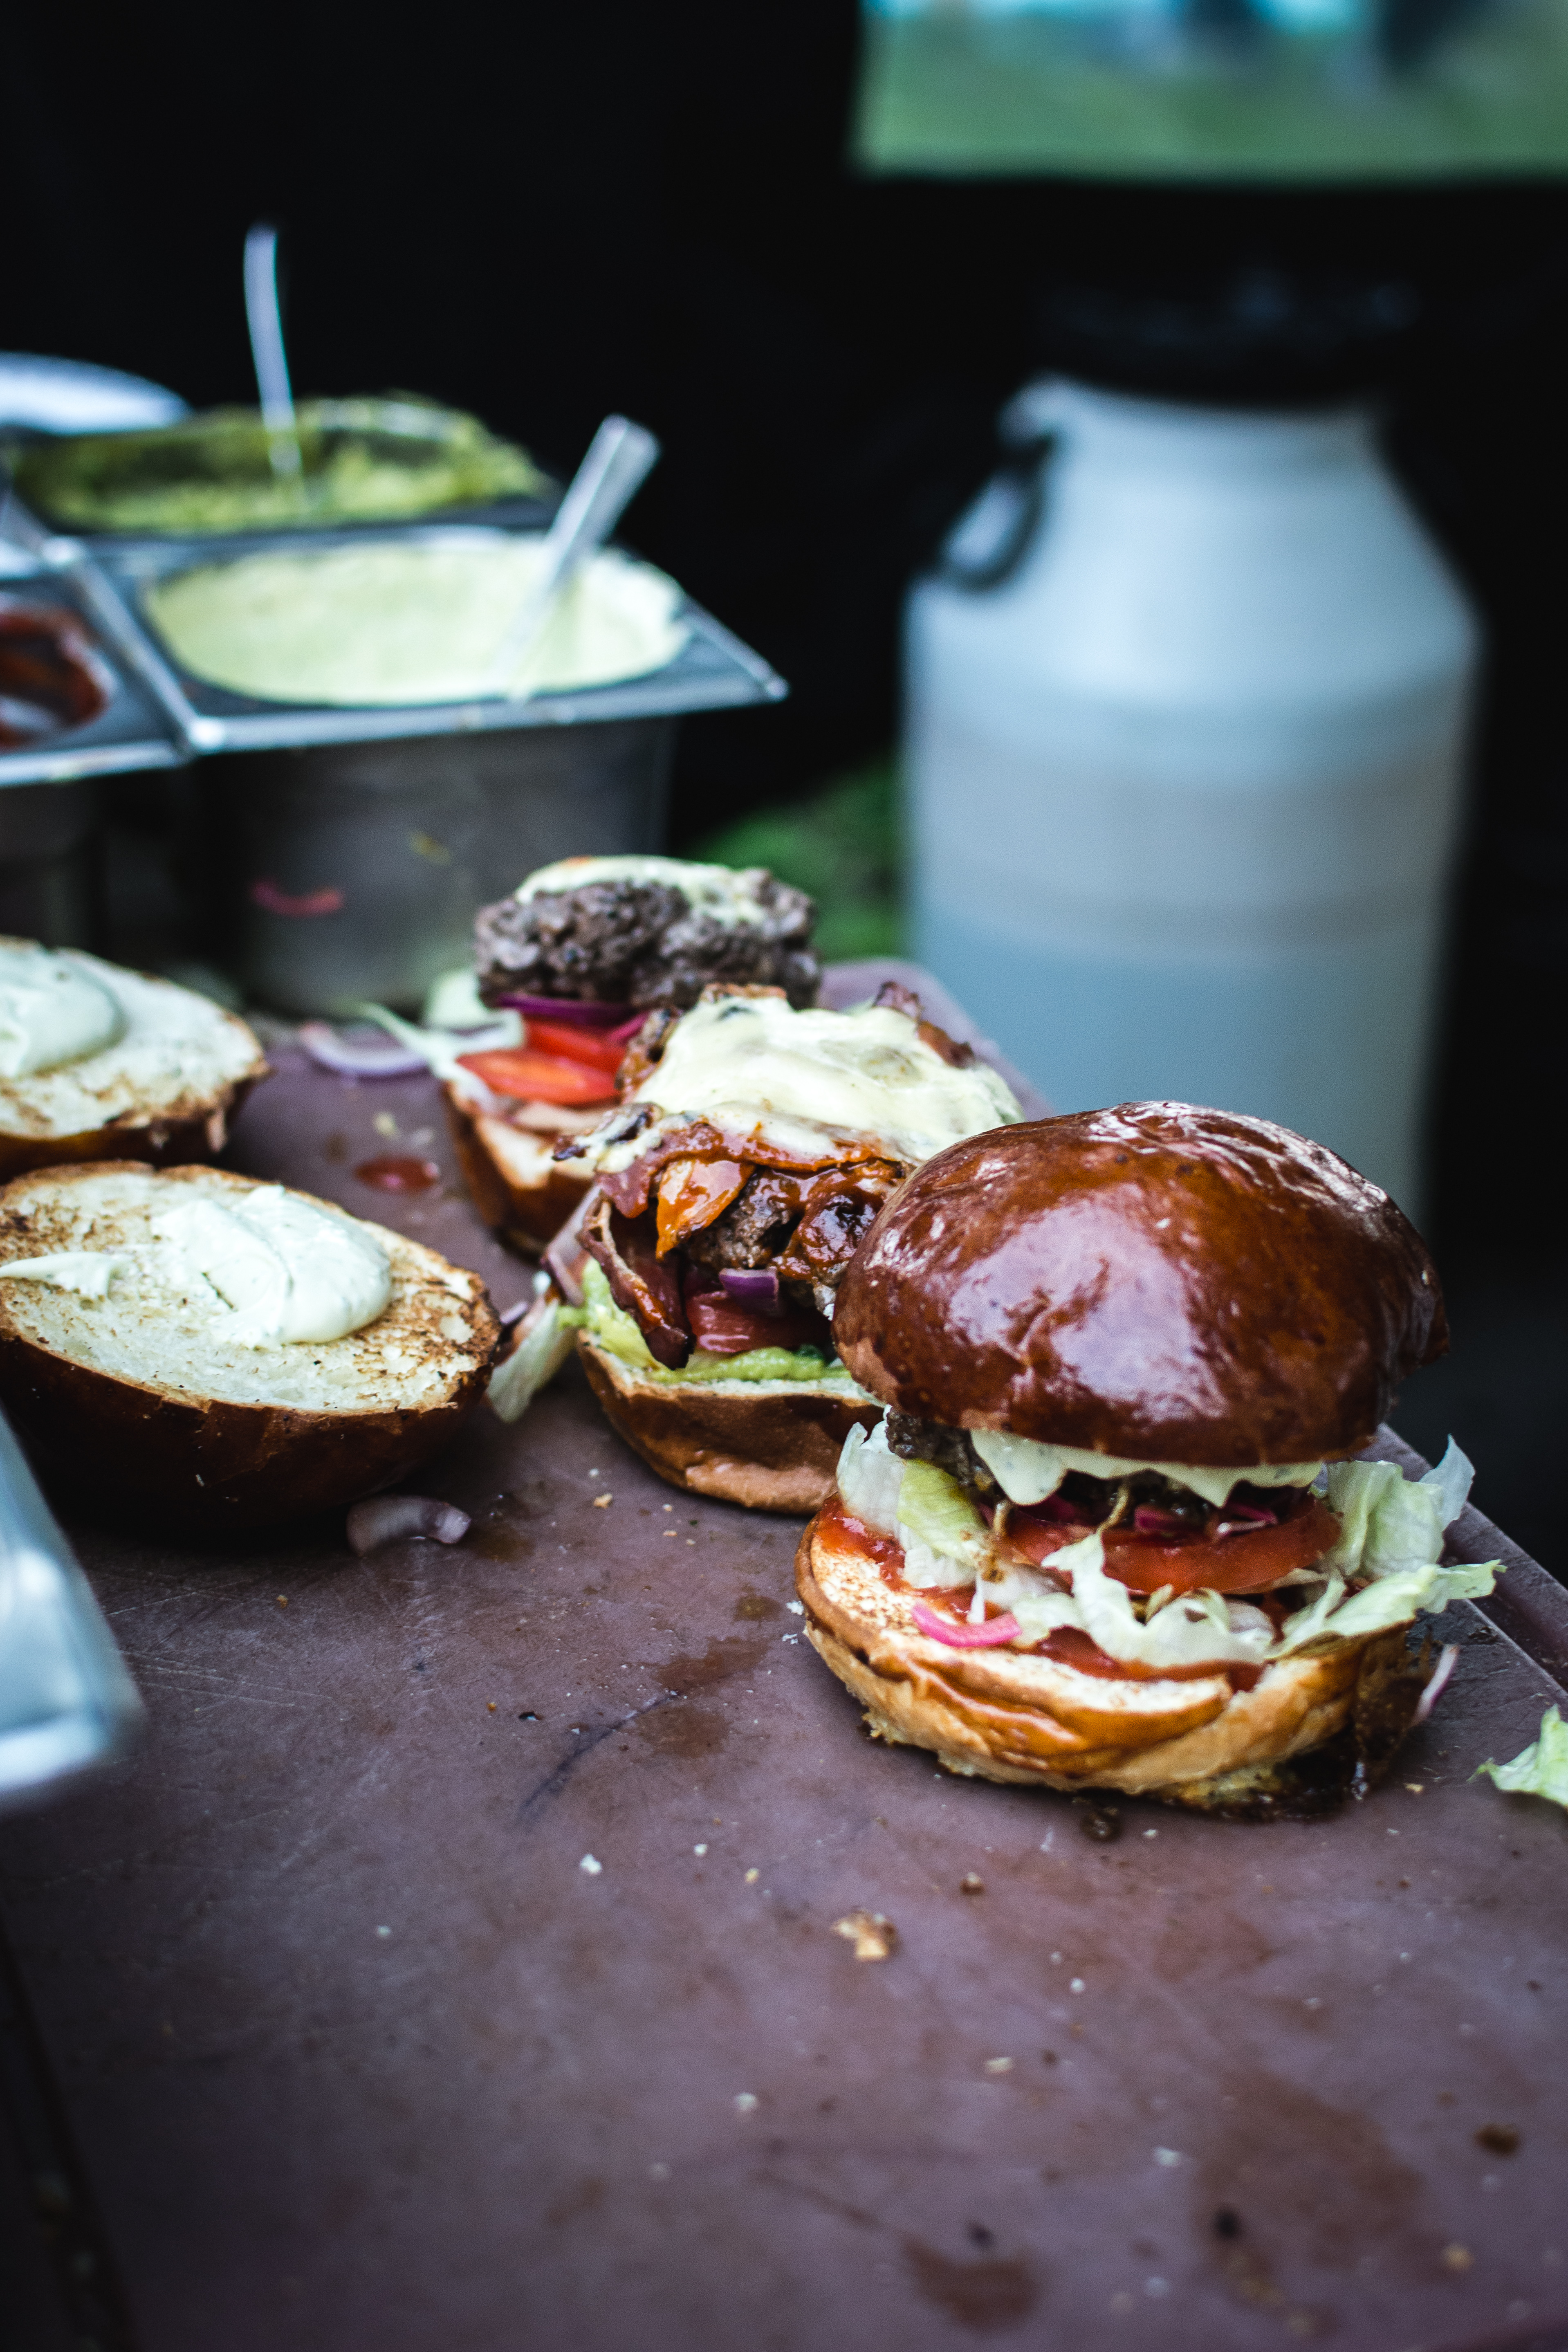
dish, food, cuisine, ingredient, hamburger, cemita, slider, finger food, breakfast sandwich, appetizer, brunch, sandwich, produce, recipe, fast food, blt, junk food, baked goods, side dish, meat, bacon sandwich, veggie burger, pambazo, salmon burger